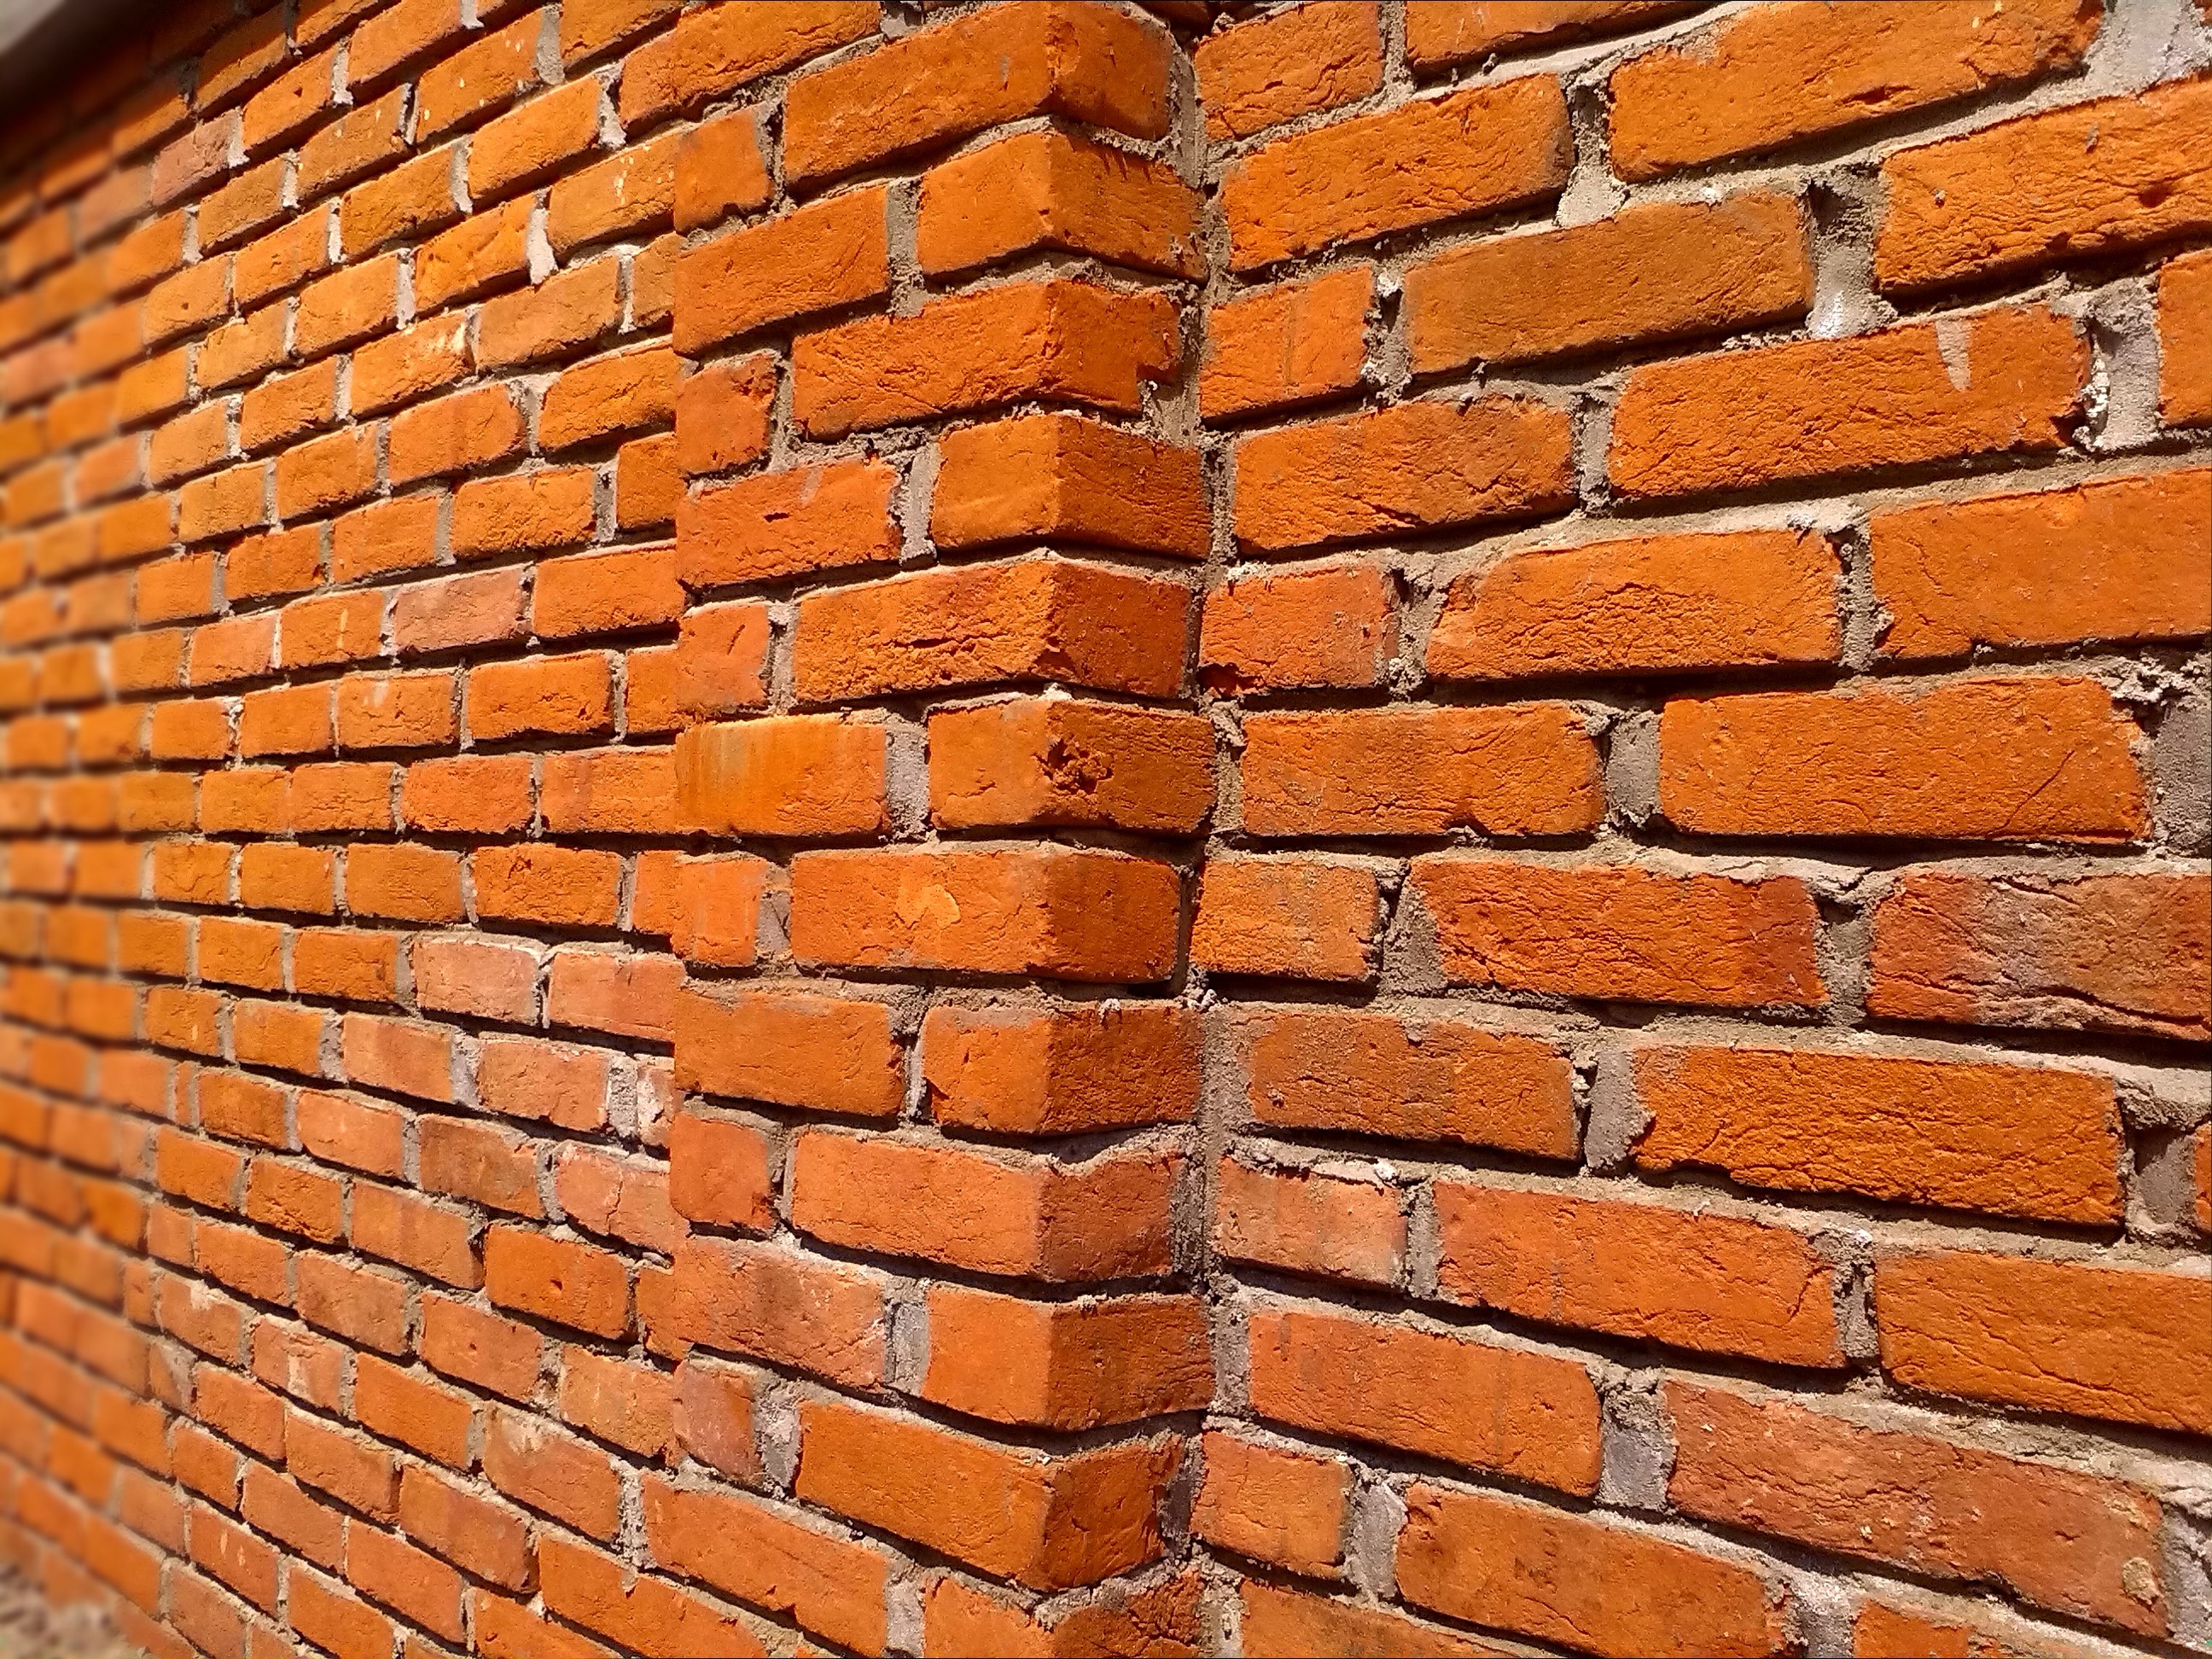
structure, wood, house, texture, floor, building, home, urban, wall, stone, architect, construction, rough, exterior, brick, material, concrete, surface, brick wall, weathered, block, hardwood, cement, bricks, horizontal, build, clay, protection, brickwork, backdrop, strength, masonry, built, aged, solid, stonewall